Shiner perch

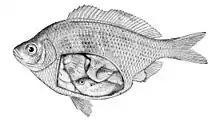
Dissected pregnant female

The shiner perch (Cymatogaster aggregata) is a common surfperch found in estuaries, lagoons, and coastal streams along the Pacific coast from Alaska to Baja California. It is the sole member of its genus. The shiner perch is also known as seven-eleven and shiner seaperch.